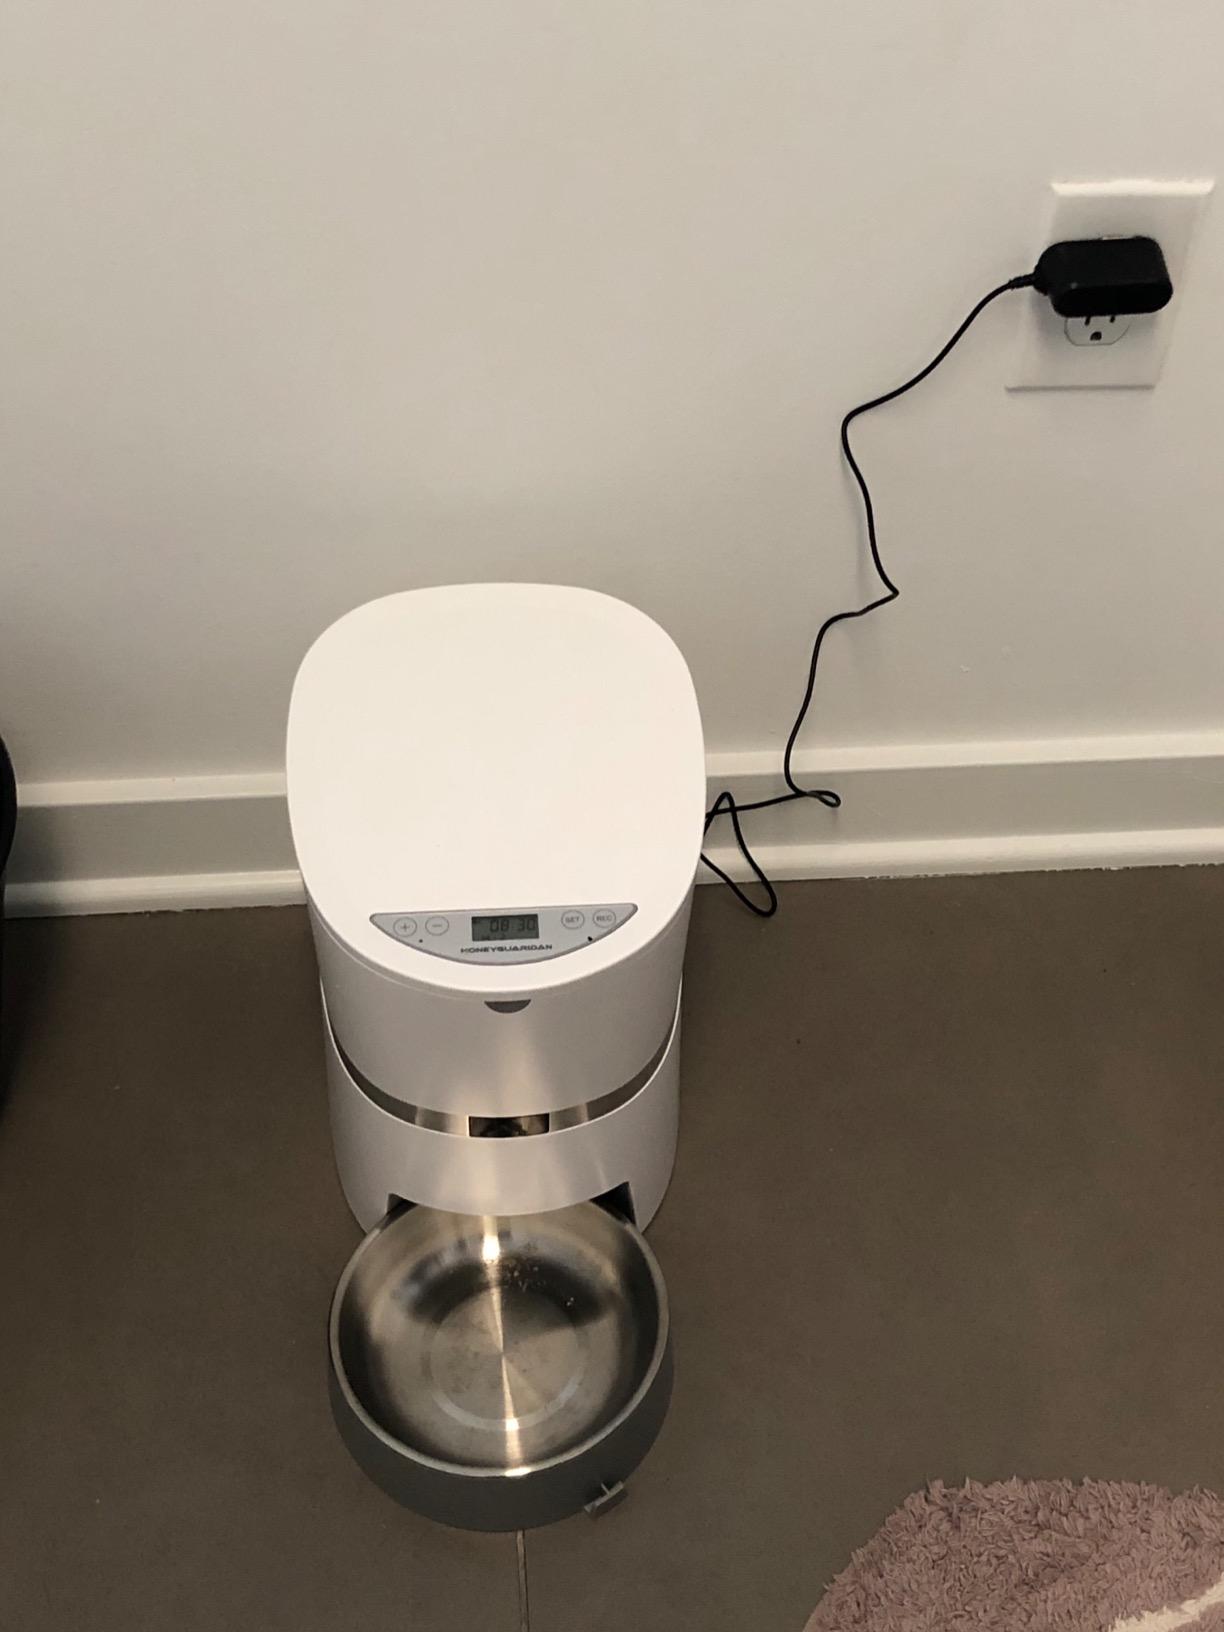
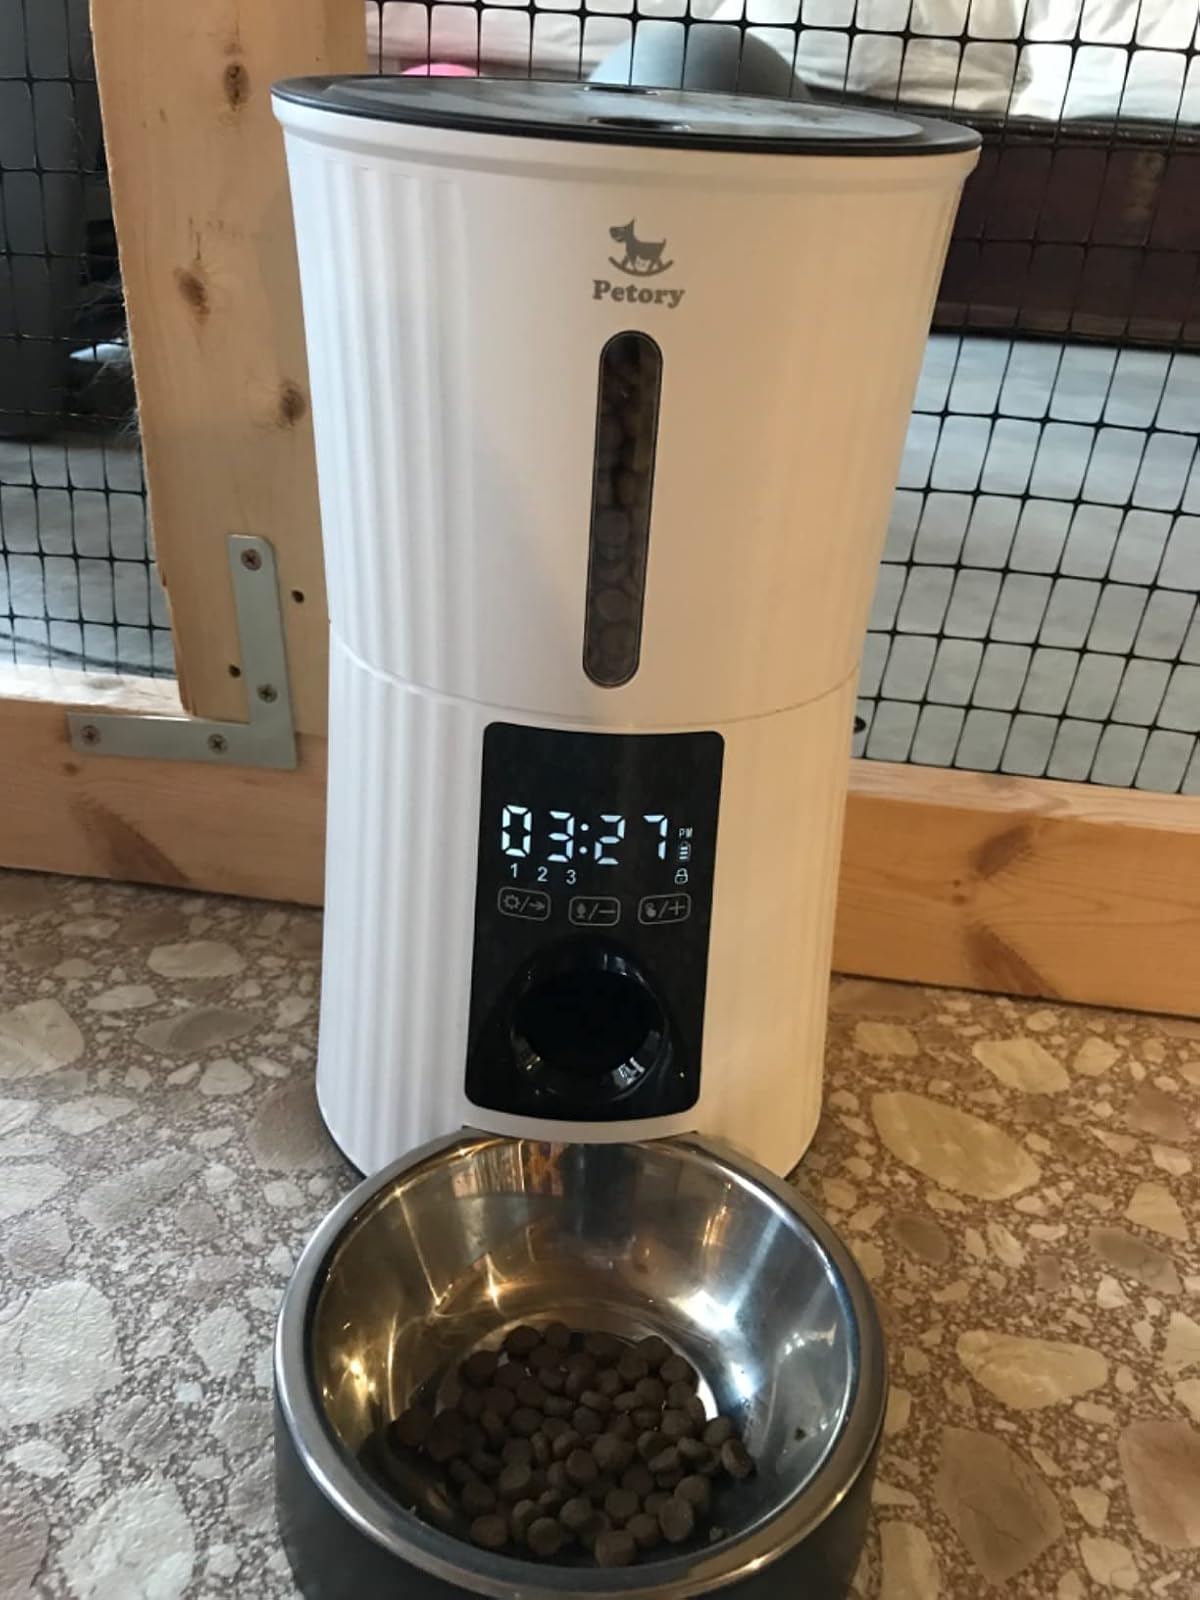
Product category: items_feeder
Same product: no